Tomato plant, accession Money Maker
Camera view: tilt-top (135 deg); turntable rotation: 240 degrees
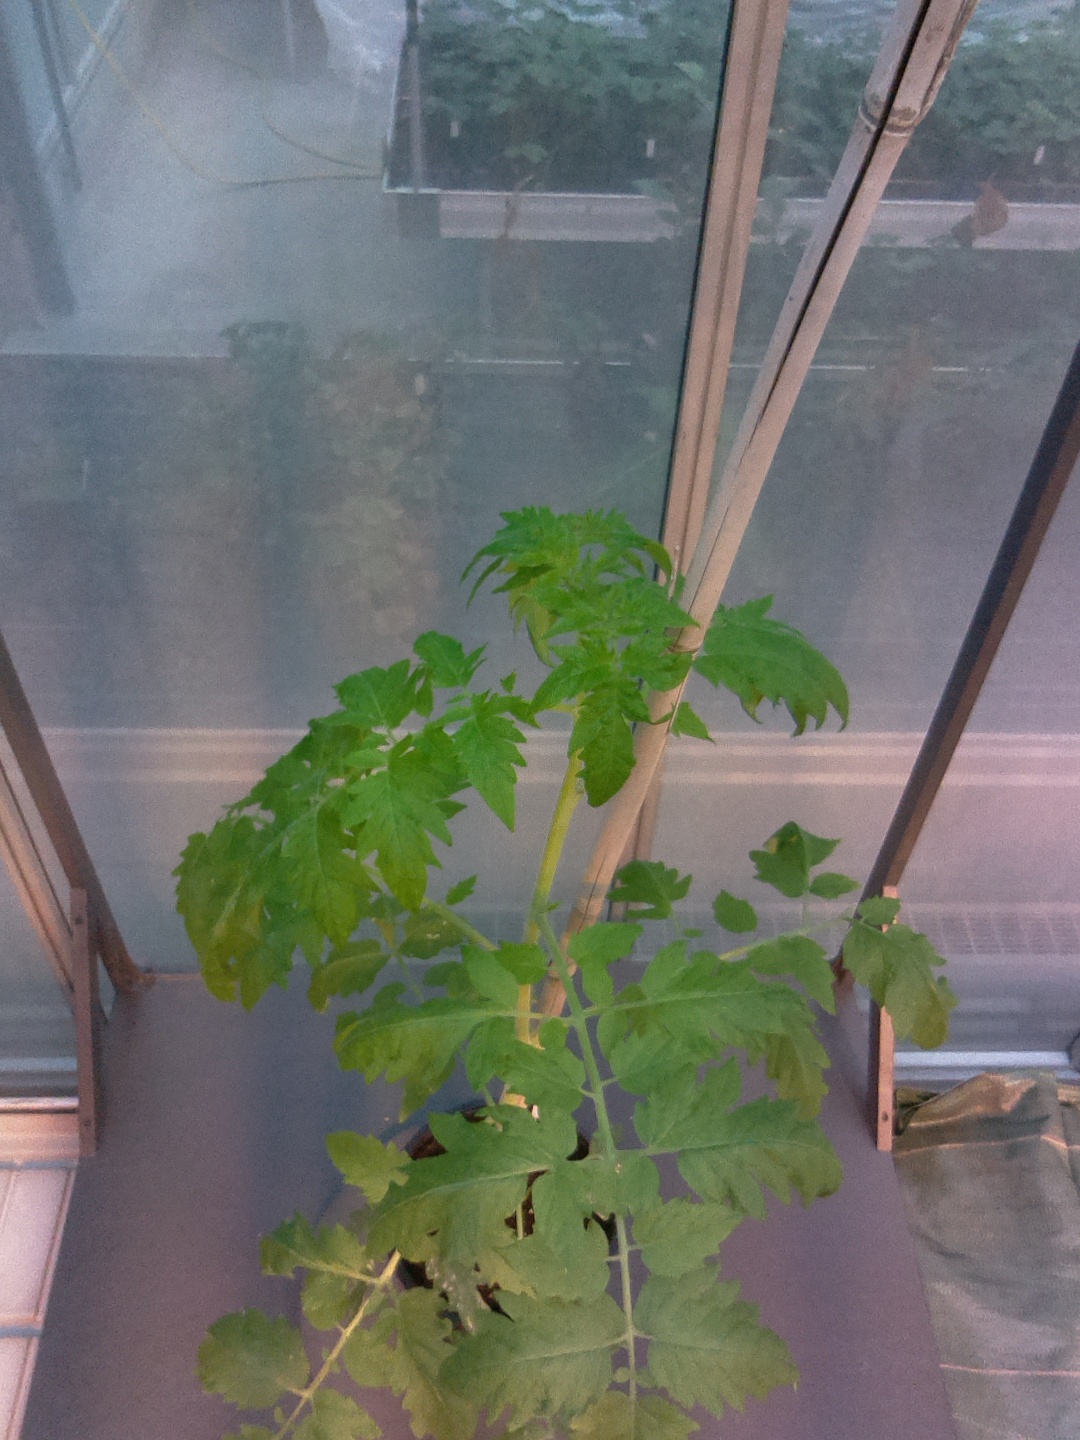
BBCH growth stage 51: First inflorence visible, visible closed flower bud